2016 NCAA Division I men's basketball tournament

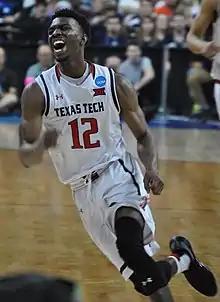
Keenan Evans of Texas Tech, at the tournament

The First Four games involved eight teams: the four overall lowest-ranked teams, and the four lowest-ranked at-large teams.